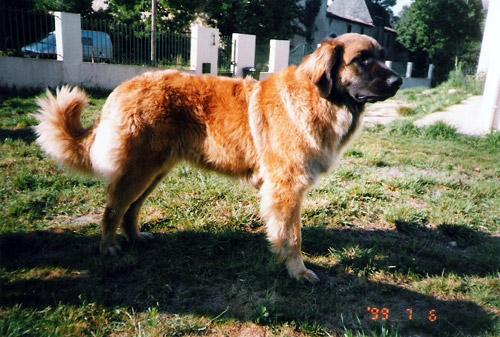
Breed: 214-n000019-Leonberg